Walden, Ontario

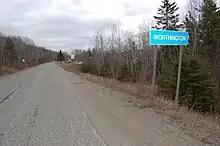
Worthington

The Worthington Mine ore body was initially discovered in 1884 by Francis Charles Crean. In 1891, the first mine shaft was sunk, with a small community being incorporated nearby the following year which was named after the Canadian Pacific Railway construction superintendent James Worthington, notable as the person responsible for the naming of Sudbury after his wife's hometown in England. At this time, it was operated by the Dominion Mineral Company with two shafts at depths of 35 and 95 feet (roughly 11 and 29 m). In 1894, however, mining operations at the site were suspended. Development began in 1907 to modernize the mine's equipment, but was suspended in 1909. The troubled mine was acquired by the Mond Nickel Company in 1913 as Mond abandoned its previous operations at Victoria Mines. Mond quickly sank a third shaft to a depth of 200 feet (61 m), completed modernization of the mine's equipment, and built several workers' cottages at the site to help house its 110-man workforce. The mine became operational and by 1917 had shipped 172,000 tons of ore, the majority of which was sold to the CPR to be used as track ballast rather than being sent to Mond's Coniston smelter. In 1918, Mond continued its rapid development of the mine by deepening the third shaft to about 750 feet (229 m), developing existing mine shaft areas, and expanding its workforce to 220 men, while internally expanding the mine using a shrinkage stoping method. The following year, it upgraded the air compressor on the site with one originally located at the Frood Extension mine. Mond's rapid development of the mine created a pillar of natural rock. As ore was extracted, workers underground observed cracks in this pillar, which Mond addressed with timbers to brace it. Undaunted, Mond continued its plans to deepen the shaft to 1000 feet (305 m) and continued to extract ore from the upper levels.